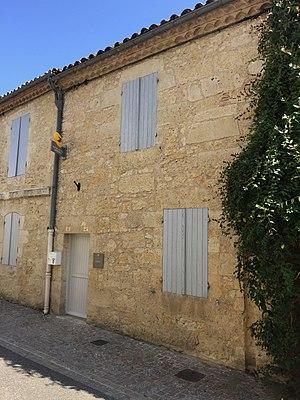
Terraube est une commune française située dans le département du Gers, en région Occitanie.